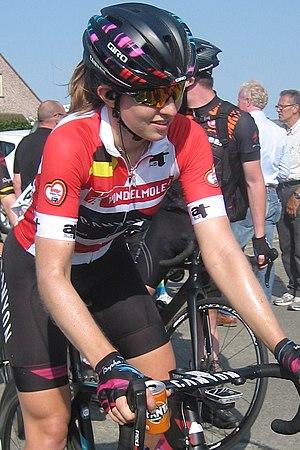
La Saison 2016 de l'équipe Canyon-SRAM Racing est la quinzième de la formation si on considère que la structure remonte à la T-Mobile de 2002. En effet, l'équipe connait des changements organisationnels : Ronny Lauke déjà directeur sportif depuis 2008, en devient également directeur général à la place de Kristy Scrymgeour. Au niveau du recrutement, la championne italienne Elena Cecchini ainsi que les Américaines Hannah Barnes et Alexis Ryan rejoignent l'équipe, tandis que Karol-Ann Canuel, Élise Delzenne, Loren Rowney et Tayler Wiles la quittent.